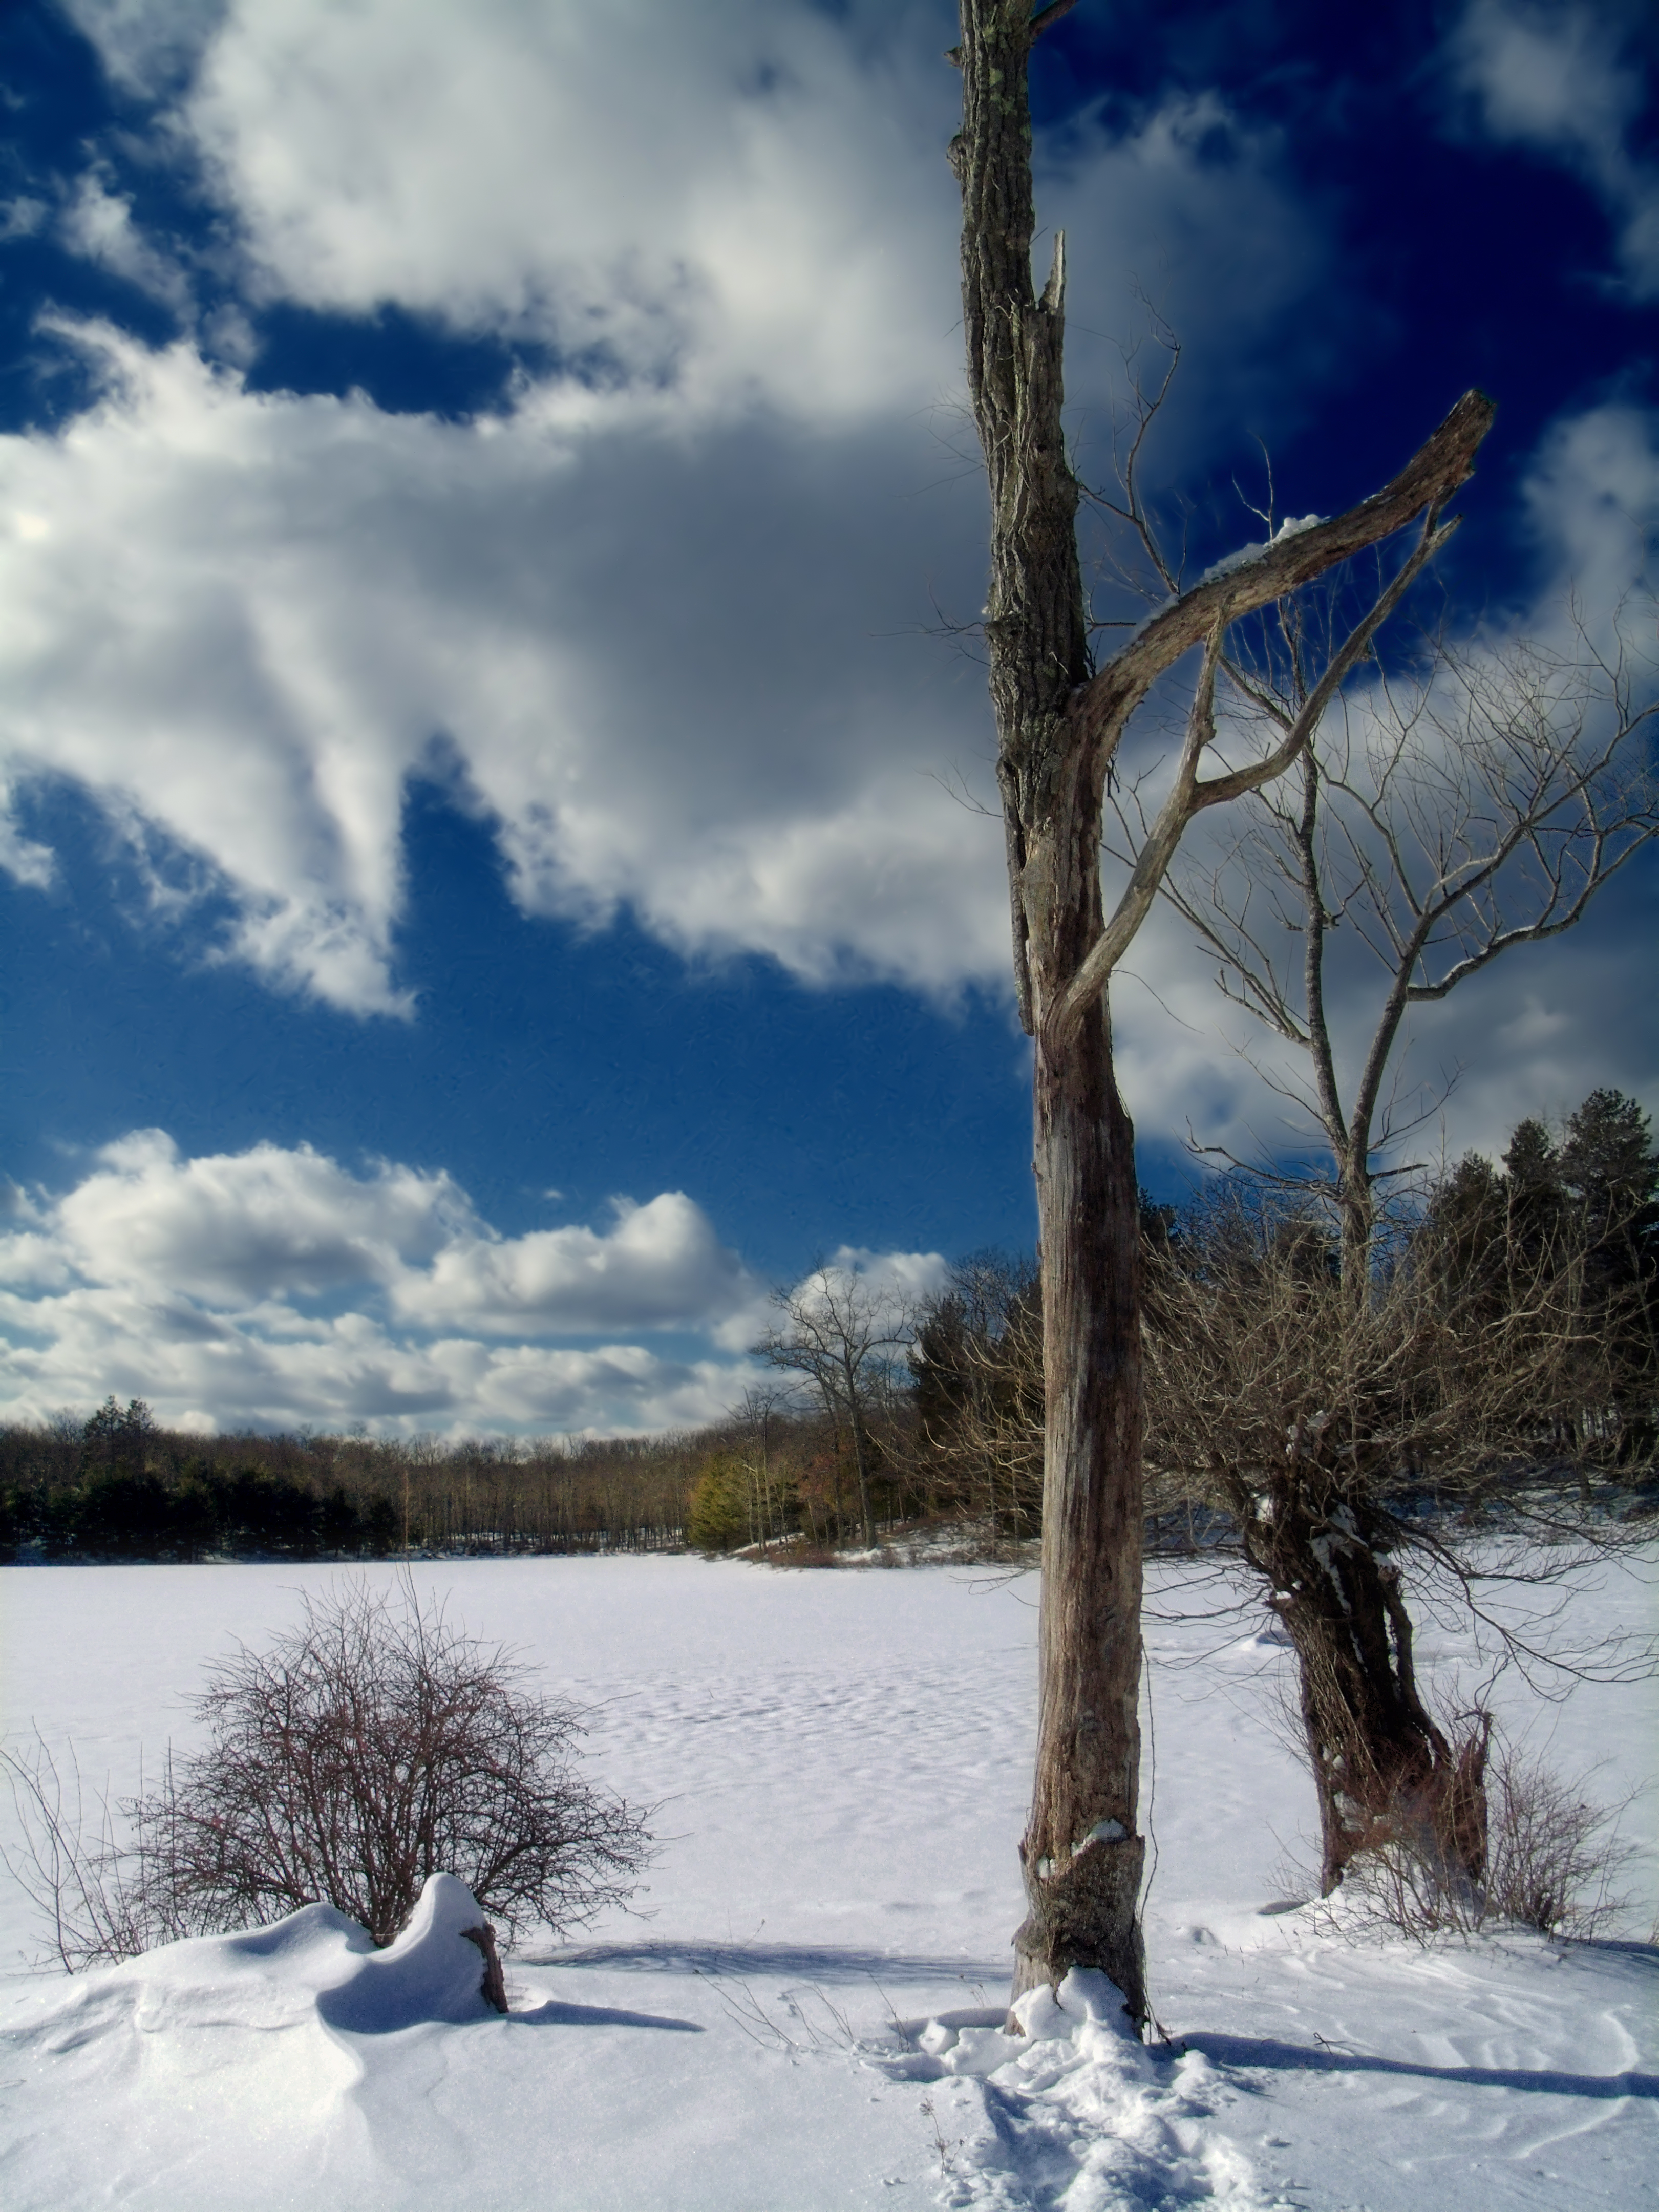
landscape, tree, nature, grass, branch, mountain, snow, winter, cloud, plant, sky, hiking, sunlight, lake, frost, ice, reflection, weather, cumulus, season, creativecommons, clouds, poconos, pikecounty, pennsylvania, delawarestateforest, brightlight, stairwaywildarea, stairwaylake, freezing, woody plant